Jim West (guitarist)

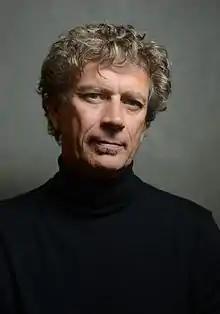

James West (born December 18, 1953), also known as Kimo, is a Canadian guitarist best known for working with "Weird Al" Yankovic.